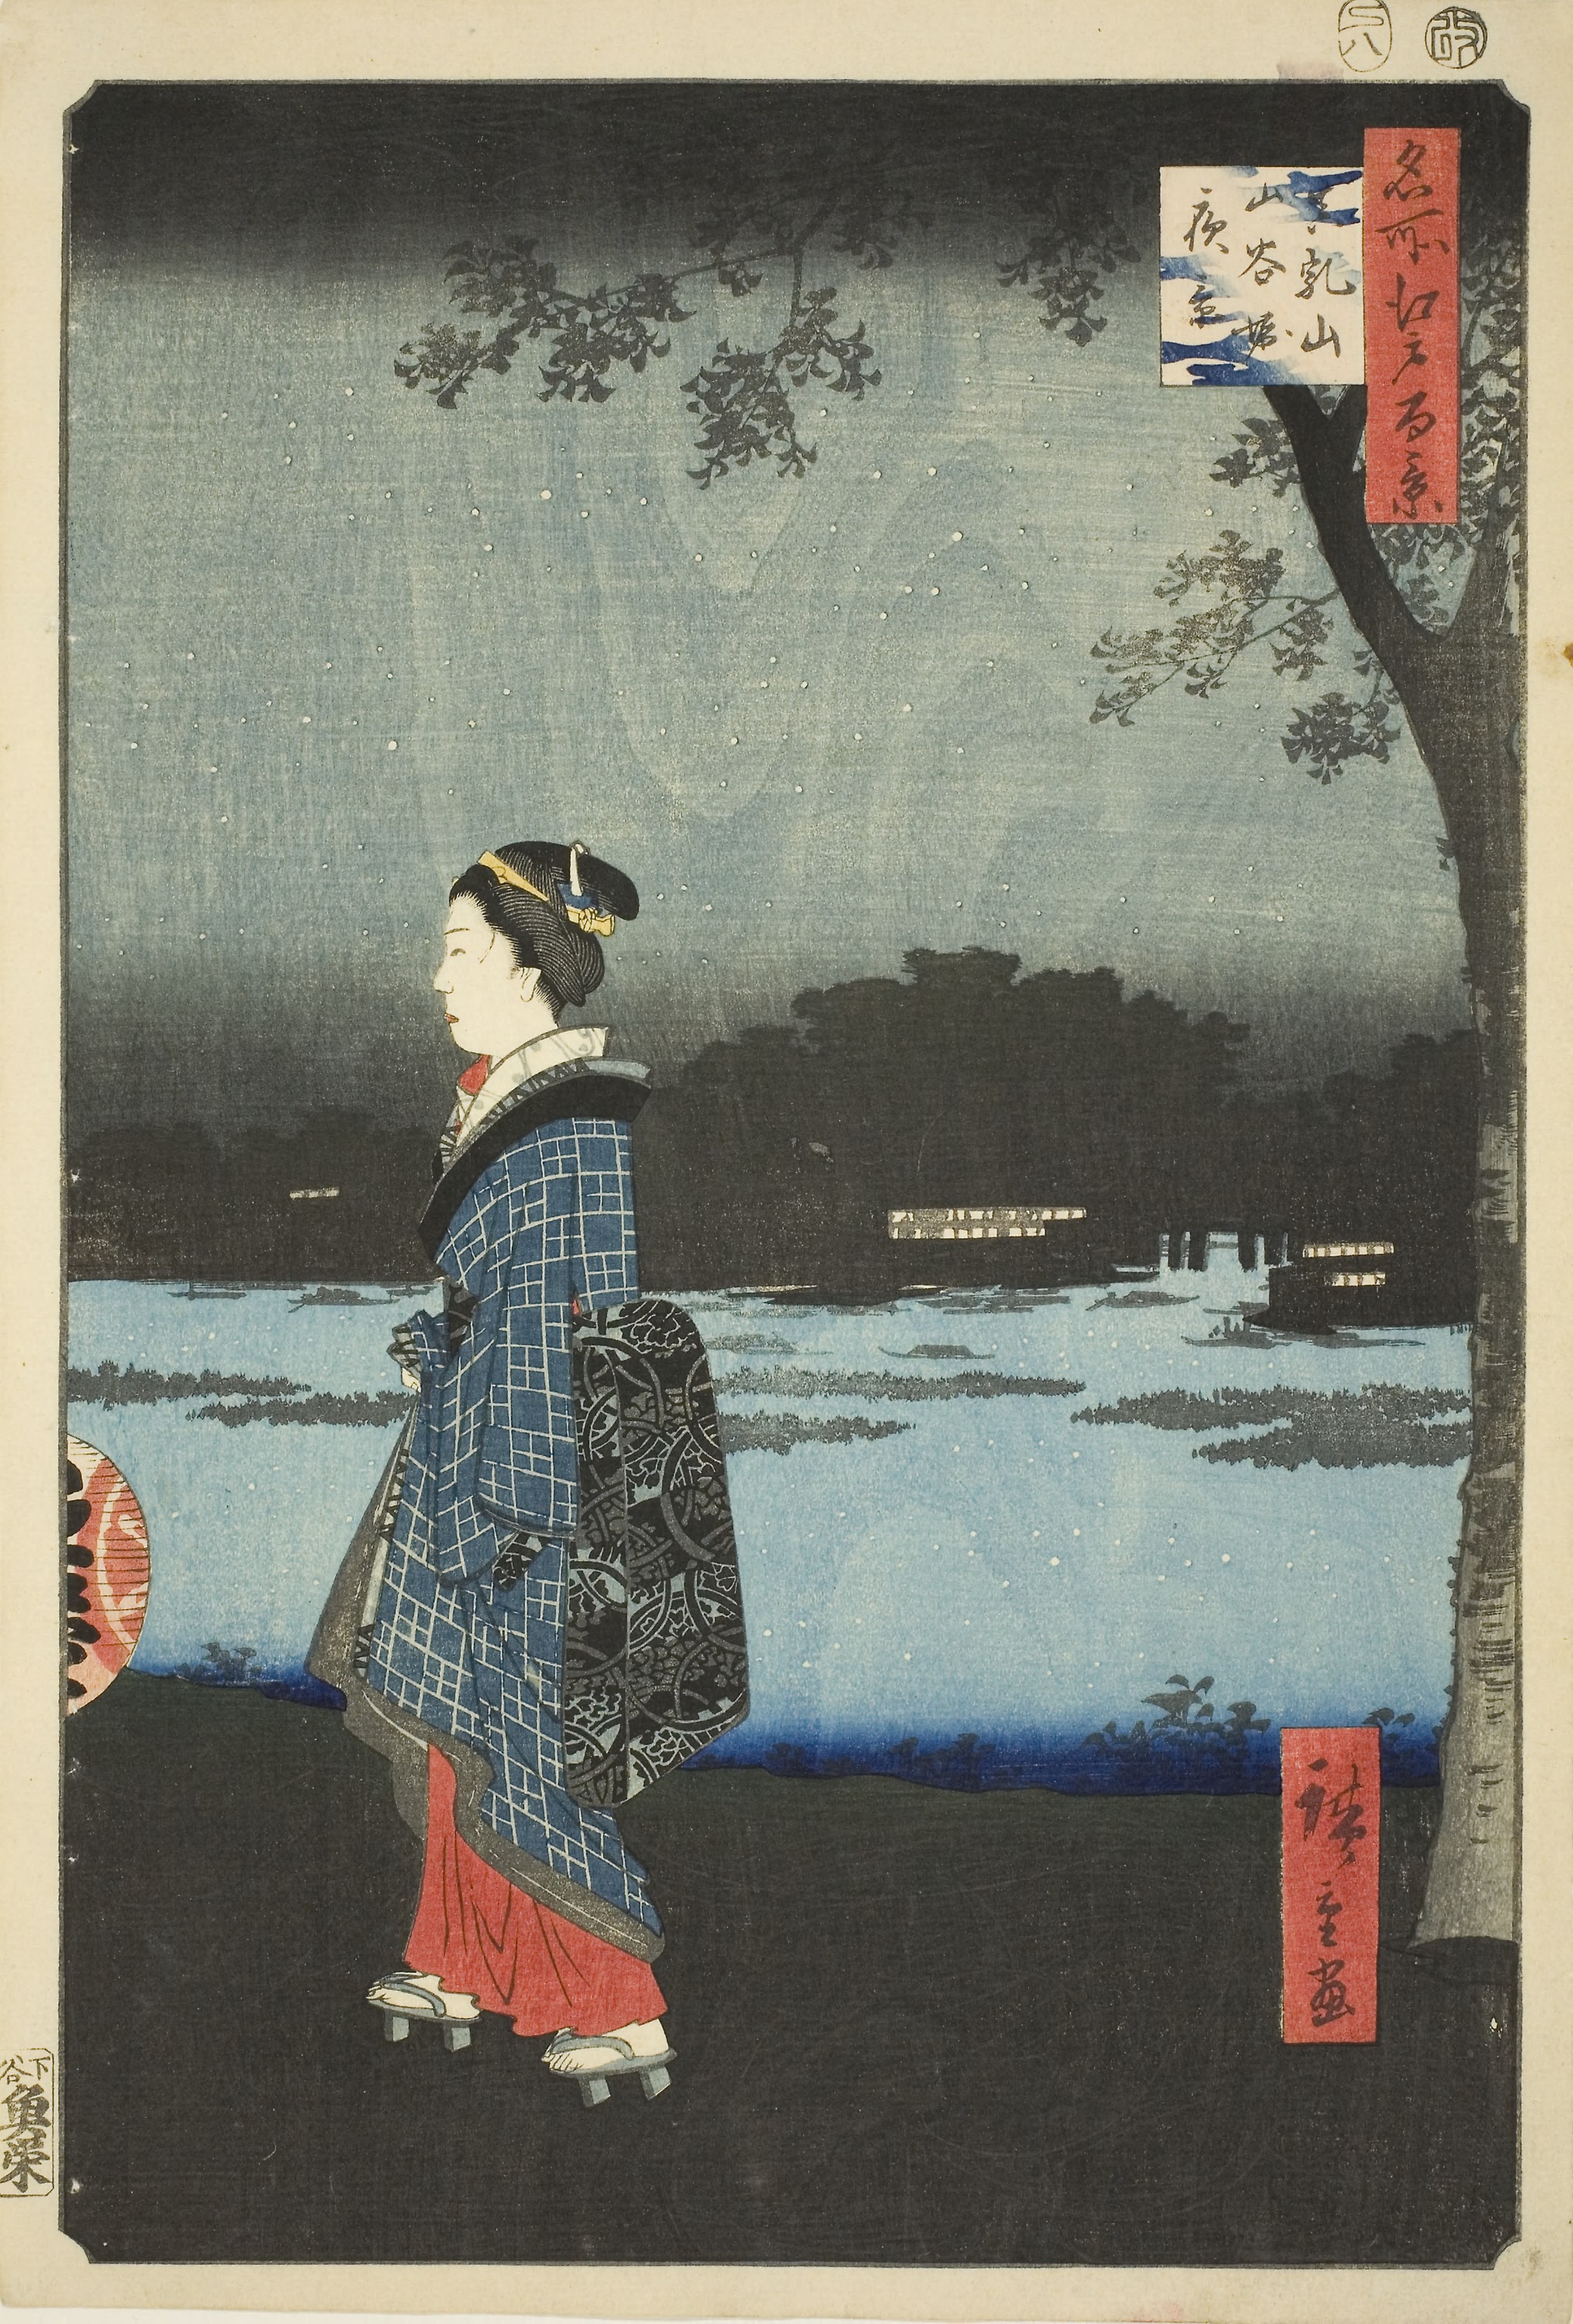
blue, art, painting, picture frame, modern art, vintage clothing, artwork, visual arts, illustration, paint